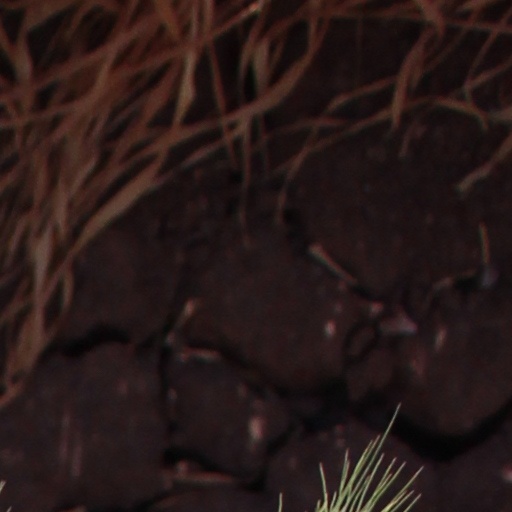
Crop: wheat